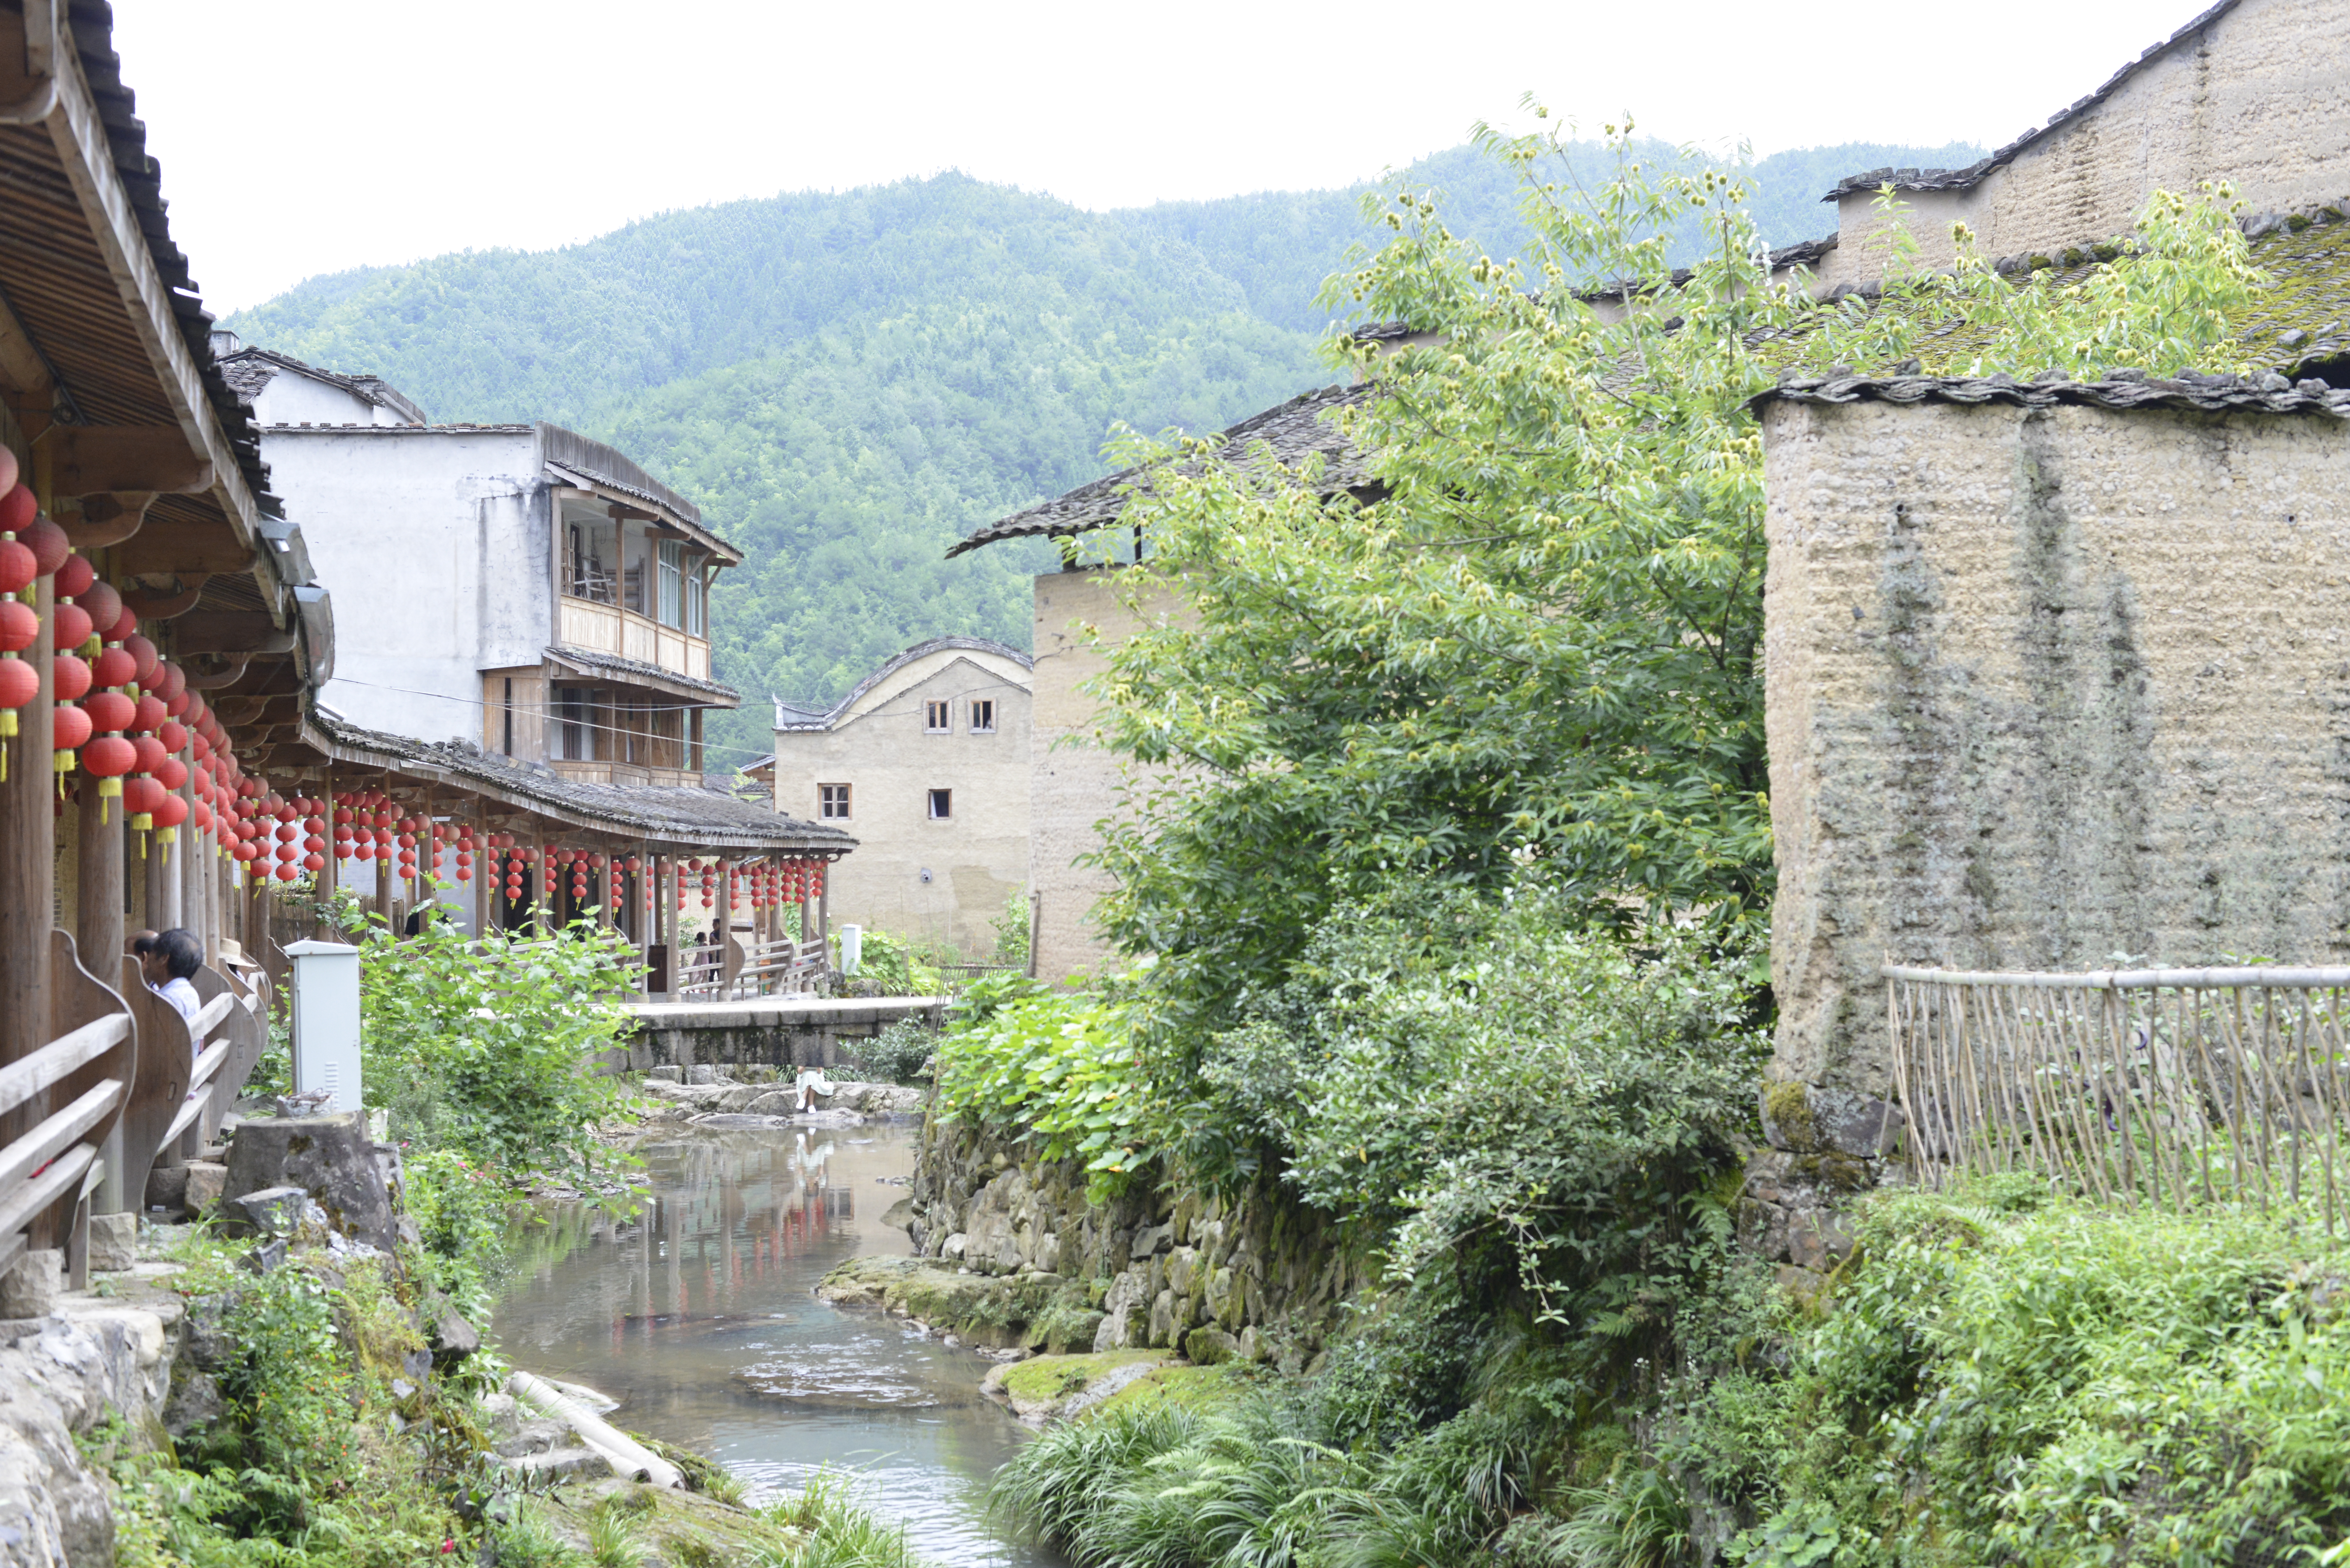
hills, green, waters, town, hill station, water, village, mountain village, river, rural area, geological phenomenon, watercourse, tree, architecture, building, tourism, landscape, mountain, valley